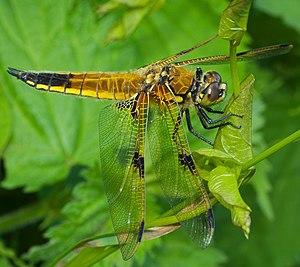
Libellula est le genre le plus connu dans la famille des Libellulidae appartenant à l'ordre des odonates. Les genres Ladona et Plathemis étaient autrefois inclus dans ce genre.
Cette liste recense les odonates répertoriés dans le canton de Genève par un ouvrage de 1996, complété par un ouvrage de 2012.